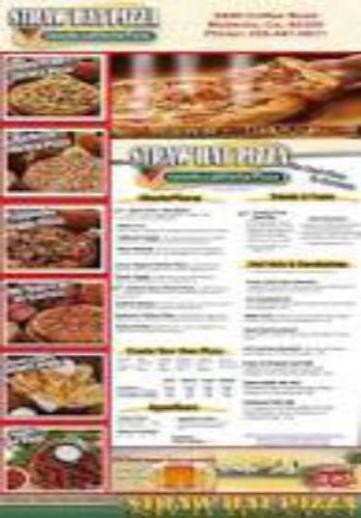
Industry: Food